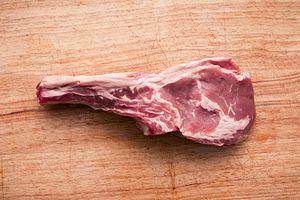
Entrecôte de chameau
La viande de chameau, ou viande caméline, est une viande issue des chameaux, dont les deux espèces sont le Chameau de Bactriane et le Dromadaire. Elle est exportée notamment depuis la corne de l'Afrique et le Sahel et importée en Afrique du Nord et dans les pays du Golfe. Ayant une composition chimique similaire à la viande bovine, cette viande est toutefois relativement maigre et très pauvre en cholestérol en raison de la centralisation de la graisse dans la bosse. En Mauritanie, cette graisse de bosse est servie en cubes, accompagnés de tranches de foie grillées.